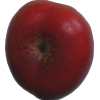
Label: nectarine_flat